Brockville

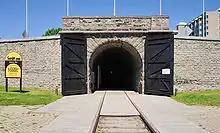
The south portal of the Brockville Tunnel, Canada's first railway tunnel, opened in 1860.

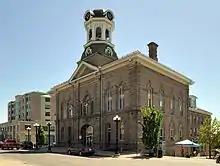
Victoria Hall, now the site of Brockville's City Hall, was built in 1862–64 as a concert hall in front and a butchers' market in the rear.

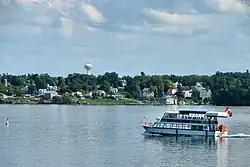
Tour boat on the Saint Lawrence River with Morristown visible on the opposite shore.

The Saint Lawrence River got its name from explorer Jacques Cartier's arrival in the gulf on August 10, 1535, the feast day of the martyred Roman Christian, Saint Lawrence. In 1785, the first Loyalist to take up land where Brockville is now located was William Buell Sr. (1751–1832), an ensign disbanded from the King's Rangers from the state of New York. Residents commonly called the first settlement Buell's Bay. Around 1810, government officials of Upper Canada assigned the name Elizabethtown to the developing village.